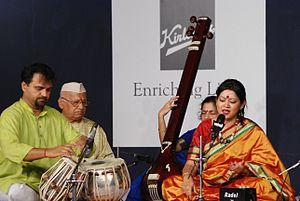
La musique classique indienne est un genre de musique d'Asie du Sud Elle a deux traditions majeures : la musique classique indienne du nord appelée musique hindoustanie, tandis que la musique classique indienne du sud est appelée musique carnatique. Ces traditions n'étaient pas distinctes jusqu'aux environs du 16ᵉ siècle. Mais pendant les turbulences de la période de la domination islamique sur le sous-continent indien, les traditions se séparent et évoluent en formes distinctes. La musique hindoustanie encourage l'improvisation et explorent tous les aspects d'un râga, tandis que les concerts carnatiques tendent à être courts et basés sur la composition. Quoique les deux systèmes continuent à avoir plus de caractéristiques communes que de différences.